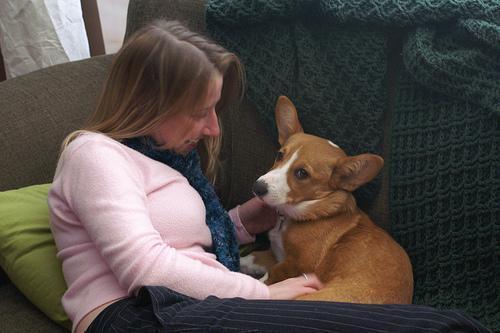
Pembroke